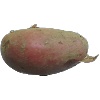
Label: Potato Red 1